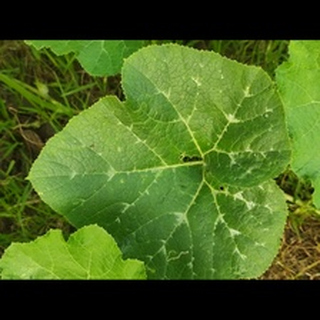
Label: healthy_pumpkin